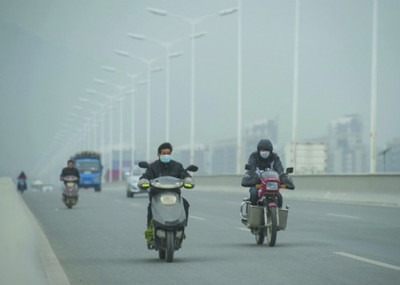
Weather: foggy or hazy